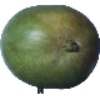
Label: mango